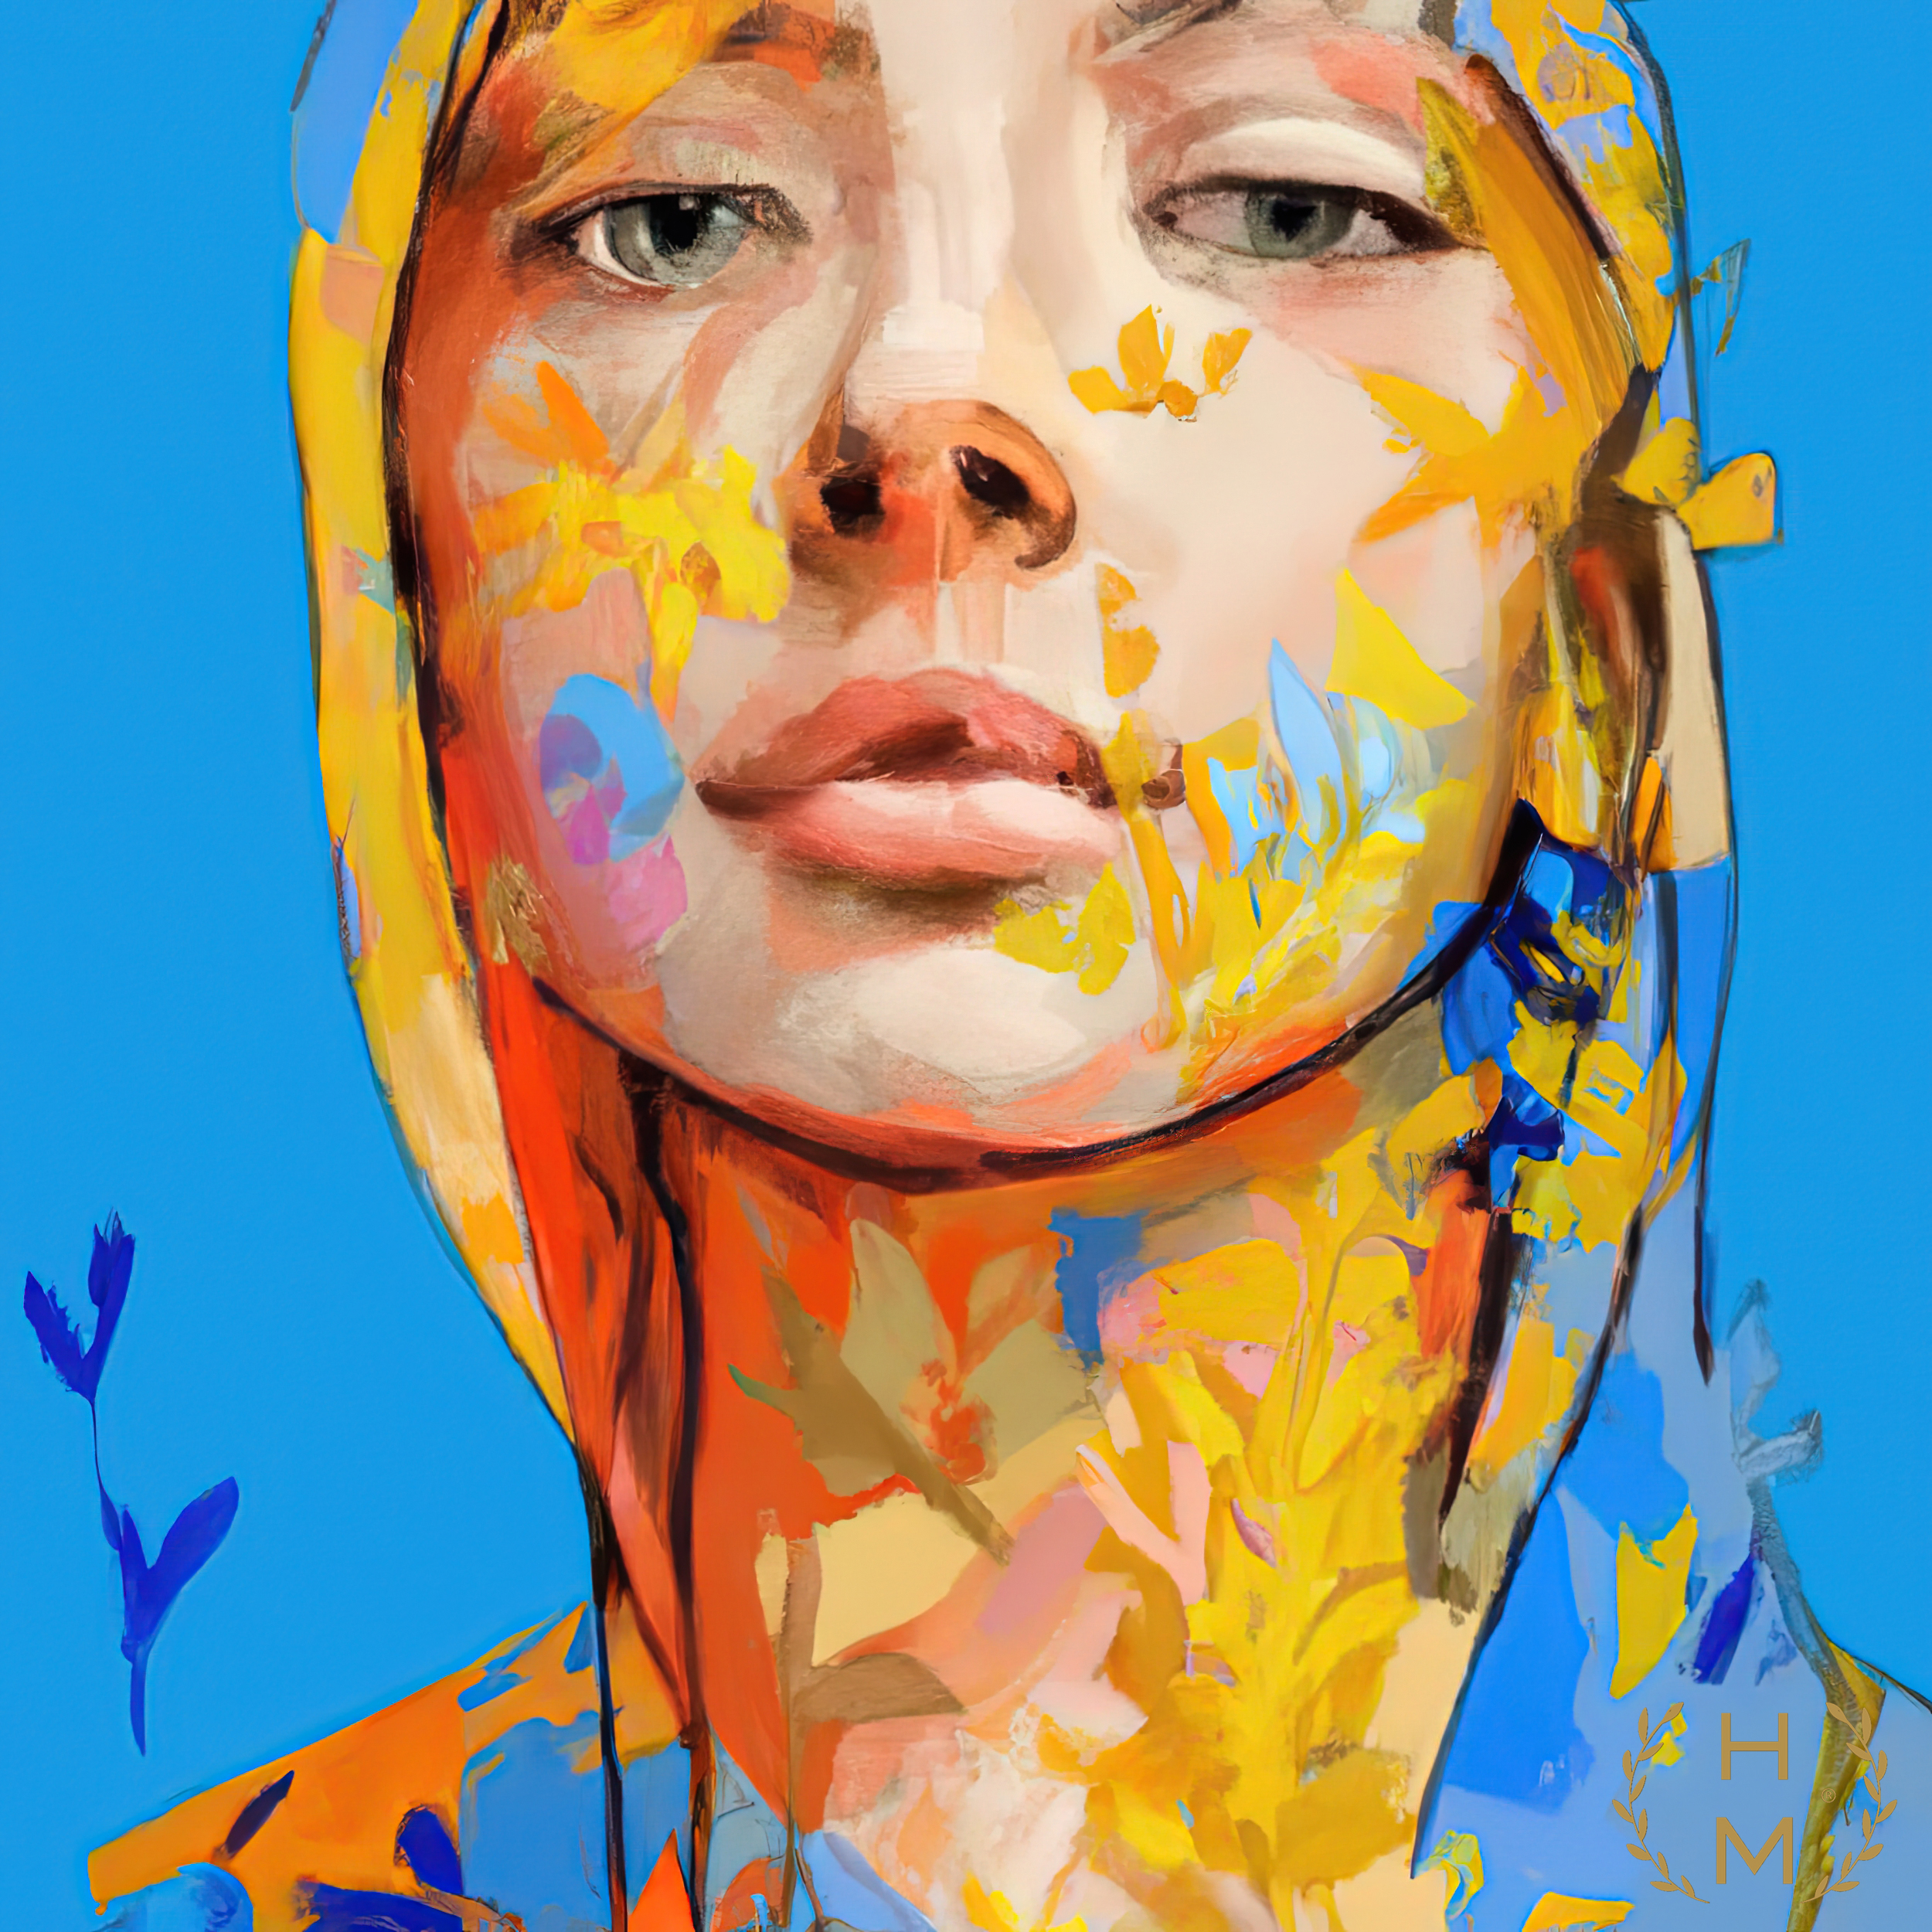
hel mort, hel, mort, helmort, art, contemporary art, contemporaryart, painting, paintings, woman, women, girl, girls, beautiful, style, fashion, digital, abstract, NFT, NFTs, mixed media, oil, oils, mixedmedia, artwork, art gallery, art brand, artbrand, artgallery, abstract painting, acrylic painting, paint, watercolor, art collector, portrait, canvas print, abstract canvas print, colorful canvas print, van gogh, great, cheap, interesting, amazing, ready to hang, impressionism, nose, hair, cheek, chin, eyebrow, eye, Art paint, eyelash, No expression, visual arts, self portrait, happy, graphics, illustration, watercolor paint, graphic design, fun, drawing, facial hair, portrait photography, artist, modern art, acrylic paint